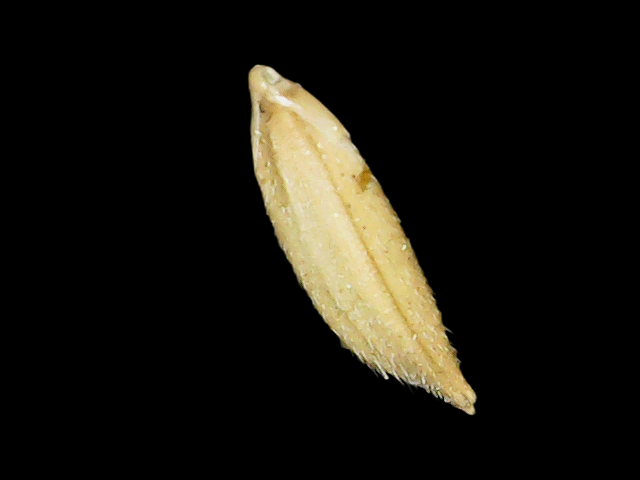
Rice variety: Binadhan12